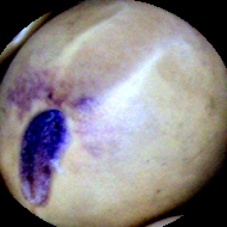
Label: Spotted